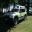
Label: ambulance